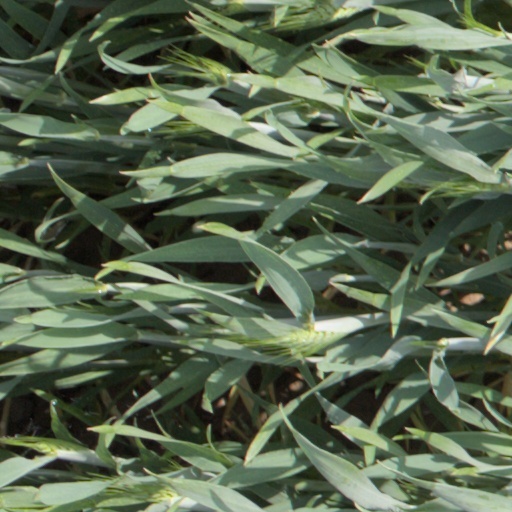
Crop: wheat